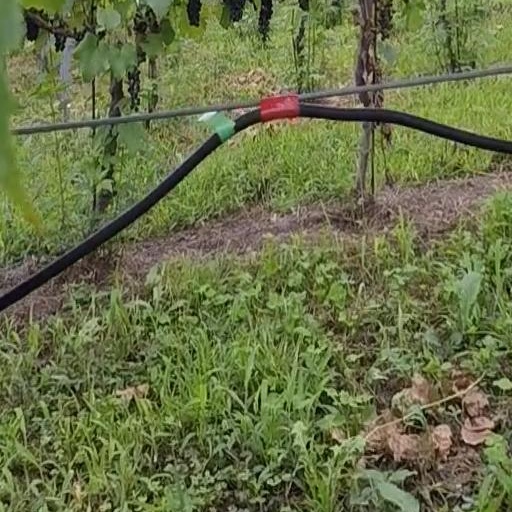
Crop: grape